Jonny Quest (TV series)

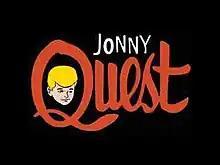
Title card

Jonny Quest (also known as The Adventures of Jonny Quest) is an American animated science fiction adventure television series about a boy who accompanies his scientist father on extraordinary adventures. It was produced by Hanna-Barbera Productions for Screen Gems, and was created and designed by the late comic book artist Doug Wildey.